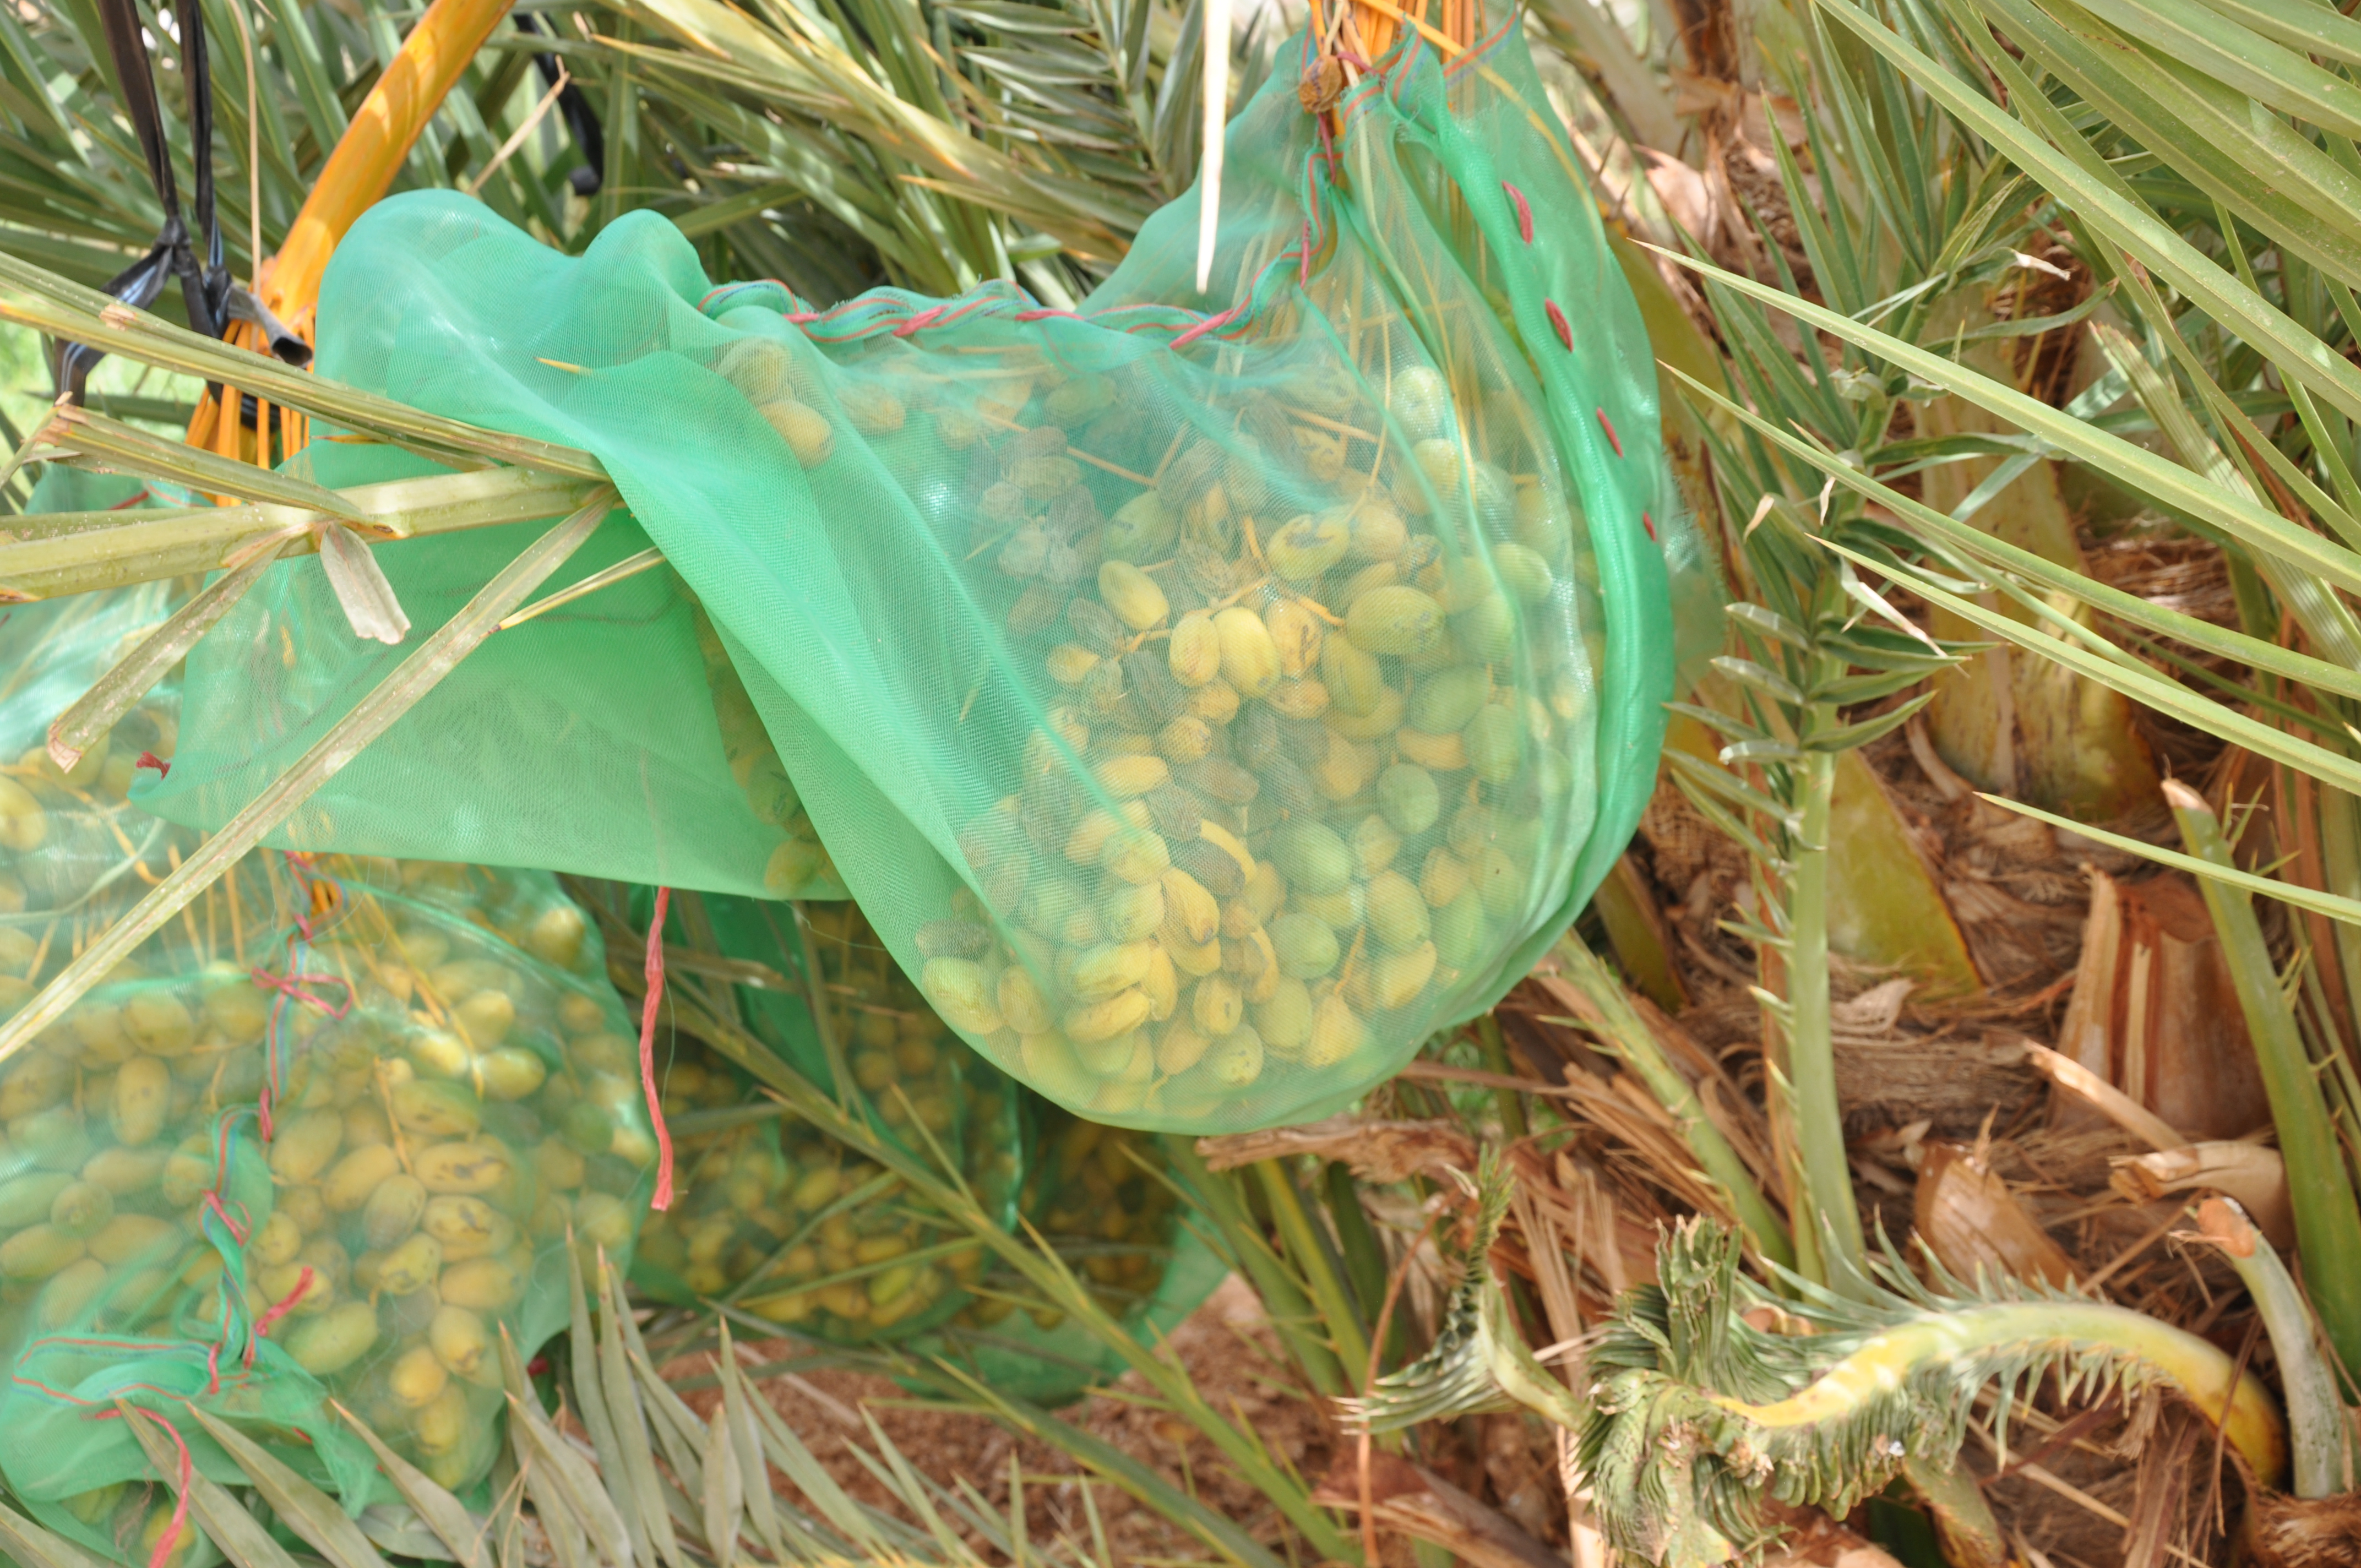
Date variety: Boumajhoul